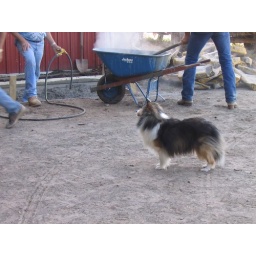
A cute little doggy that was running around the stables